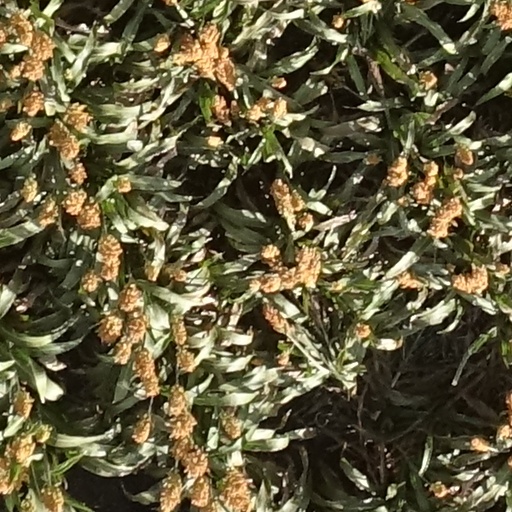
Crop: sorghum